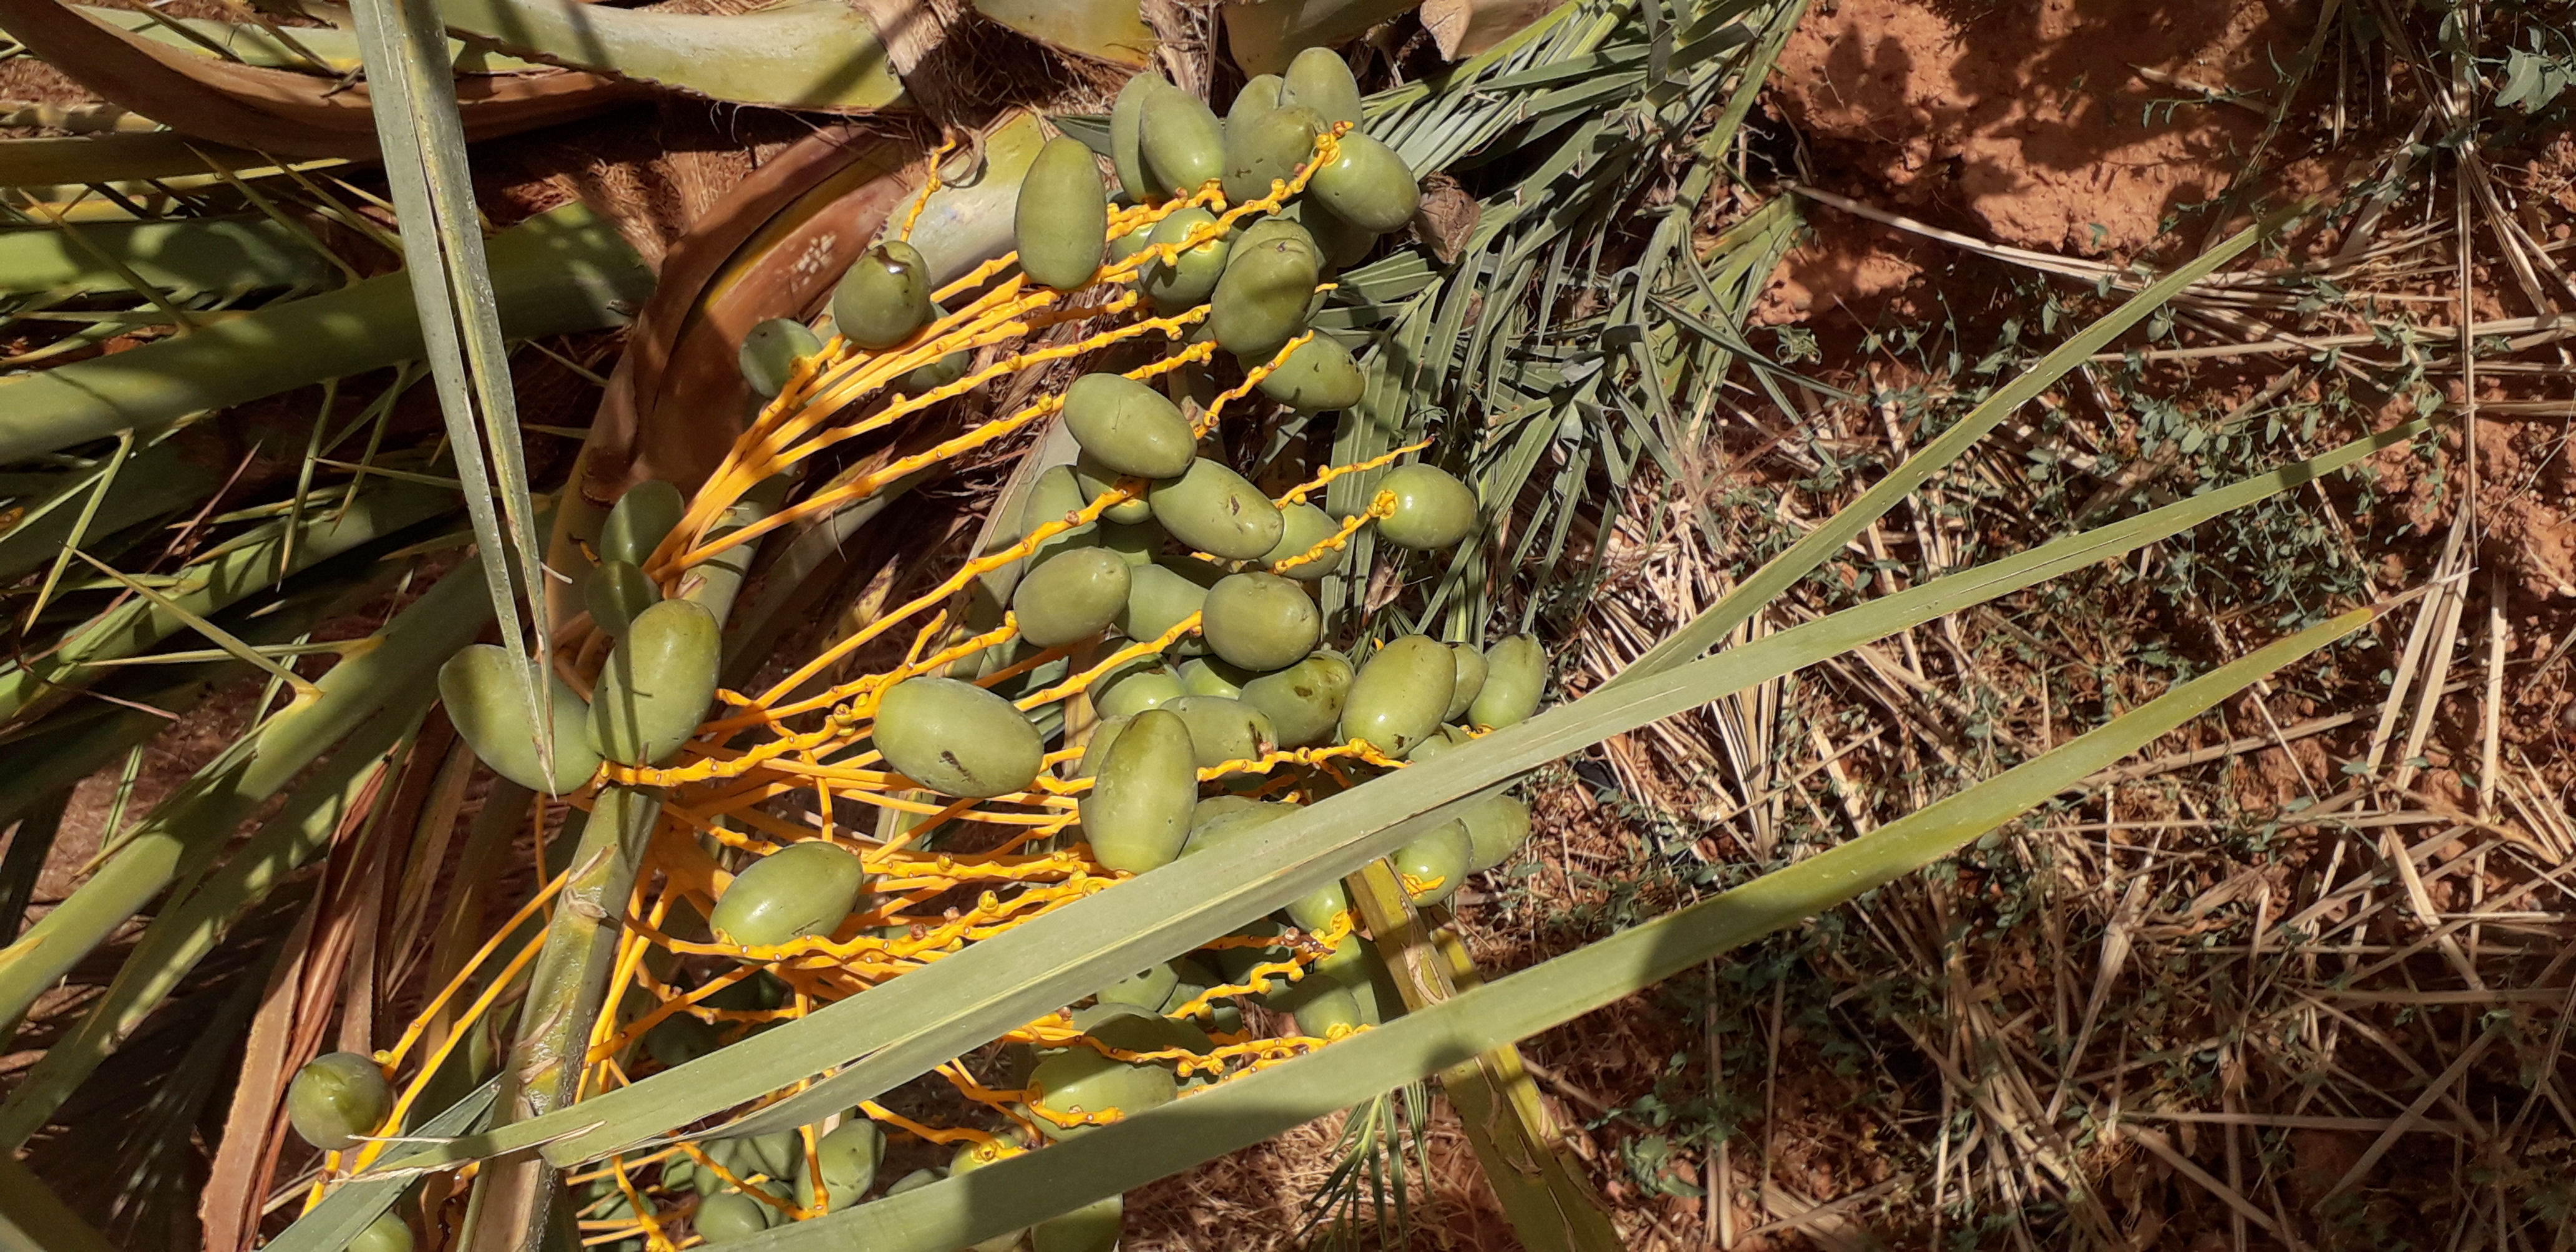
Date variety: Boumajhoul